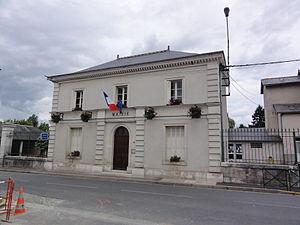
Mosnes est une commune française du département d'Indre-et-Loire, dans la région Centre-Val de Loire.